Energy efficiency in transport

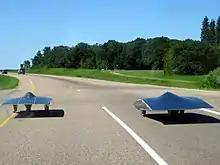
Two American solar cars in Canada

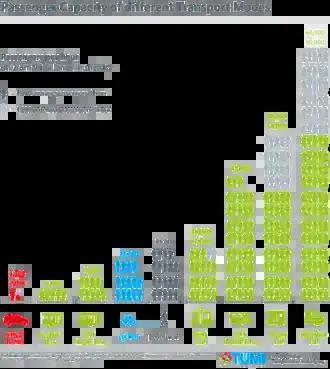

Trains are in general one of the most efficient means of transport for freight and passengers. Advantages of trains include low friction of steel wheels on steel rails, as well as an intrinsic high occupancy rate. Train lines are typically used to serve urban or inter-urban transit applications where their capacity utilization is maximized.